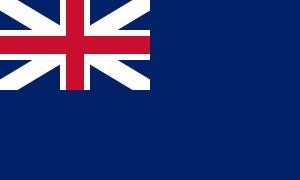
Blue Ensign
Blue Ensign som det så ud 1707–1801
Blue Ensign er et britisk flag som bruges af enkelte myndigheder og territorier. Det bruges enten som det er eller med et emblem for myndigheden eller territoriet.